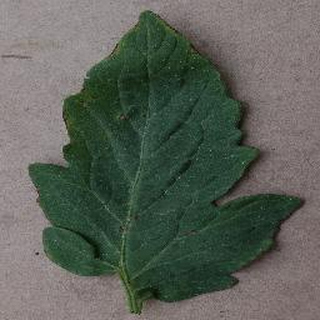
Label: tomato_bacterial_spot